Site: brandenburg
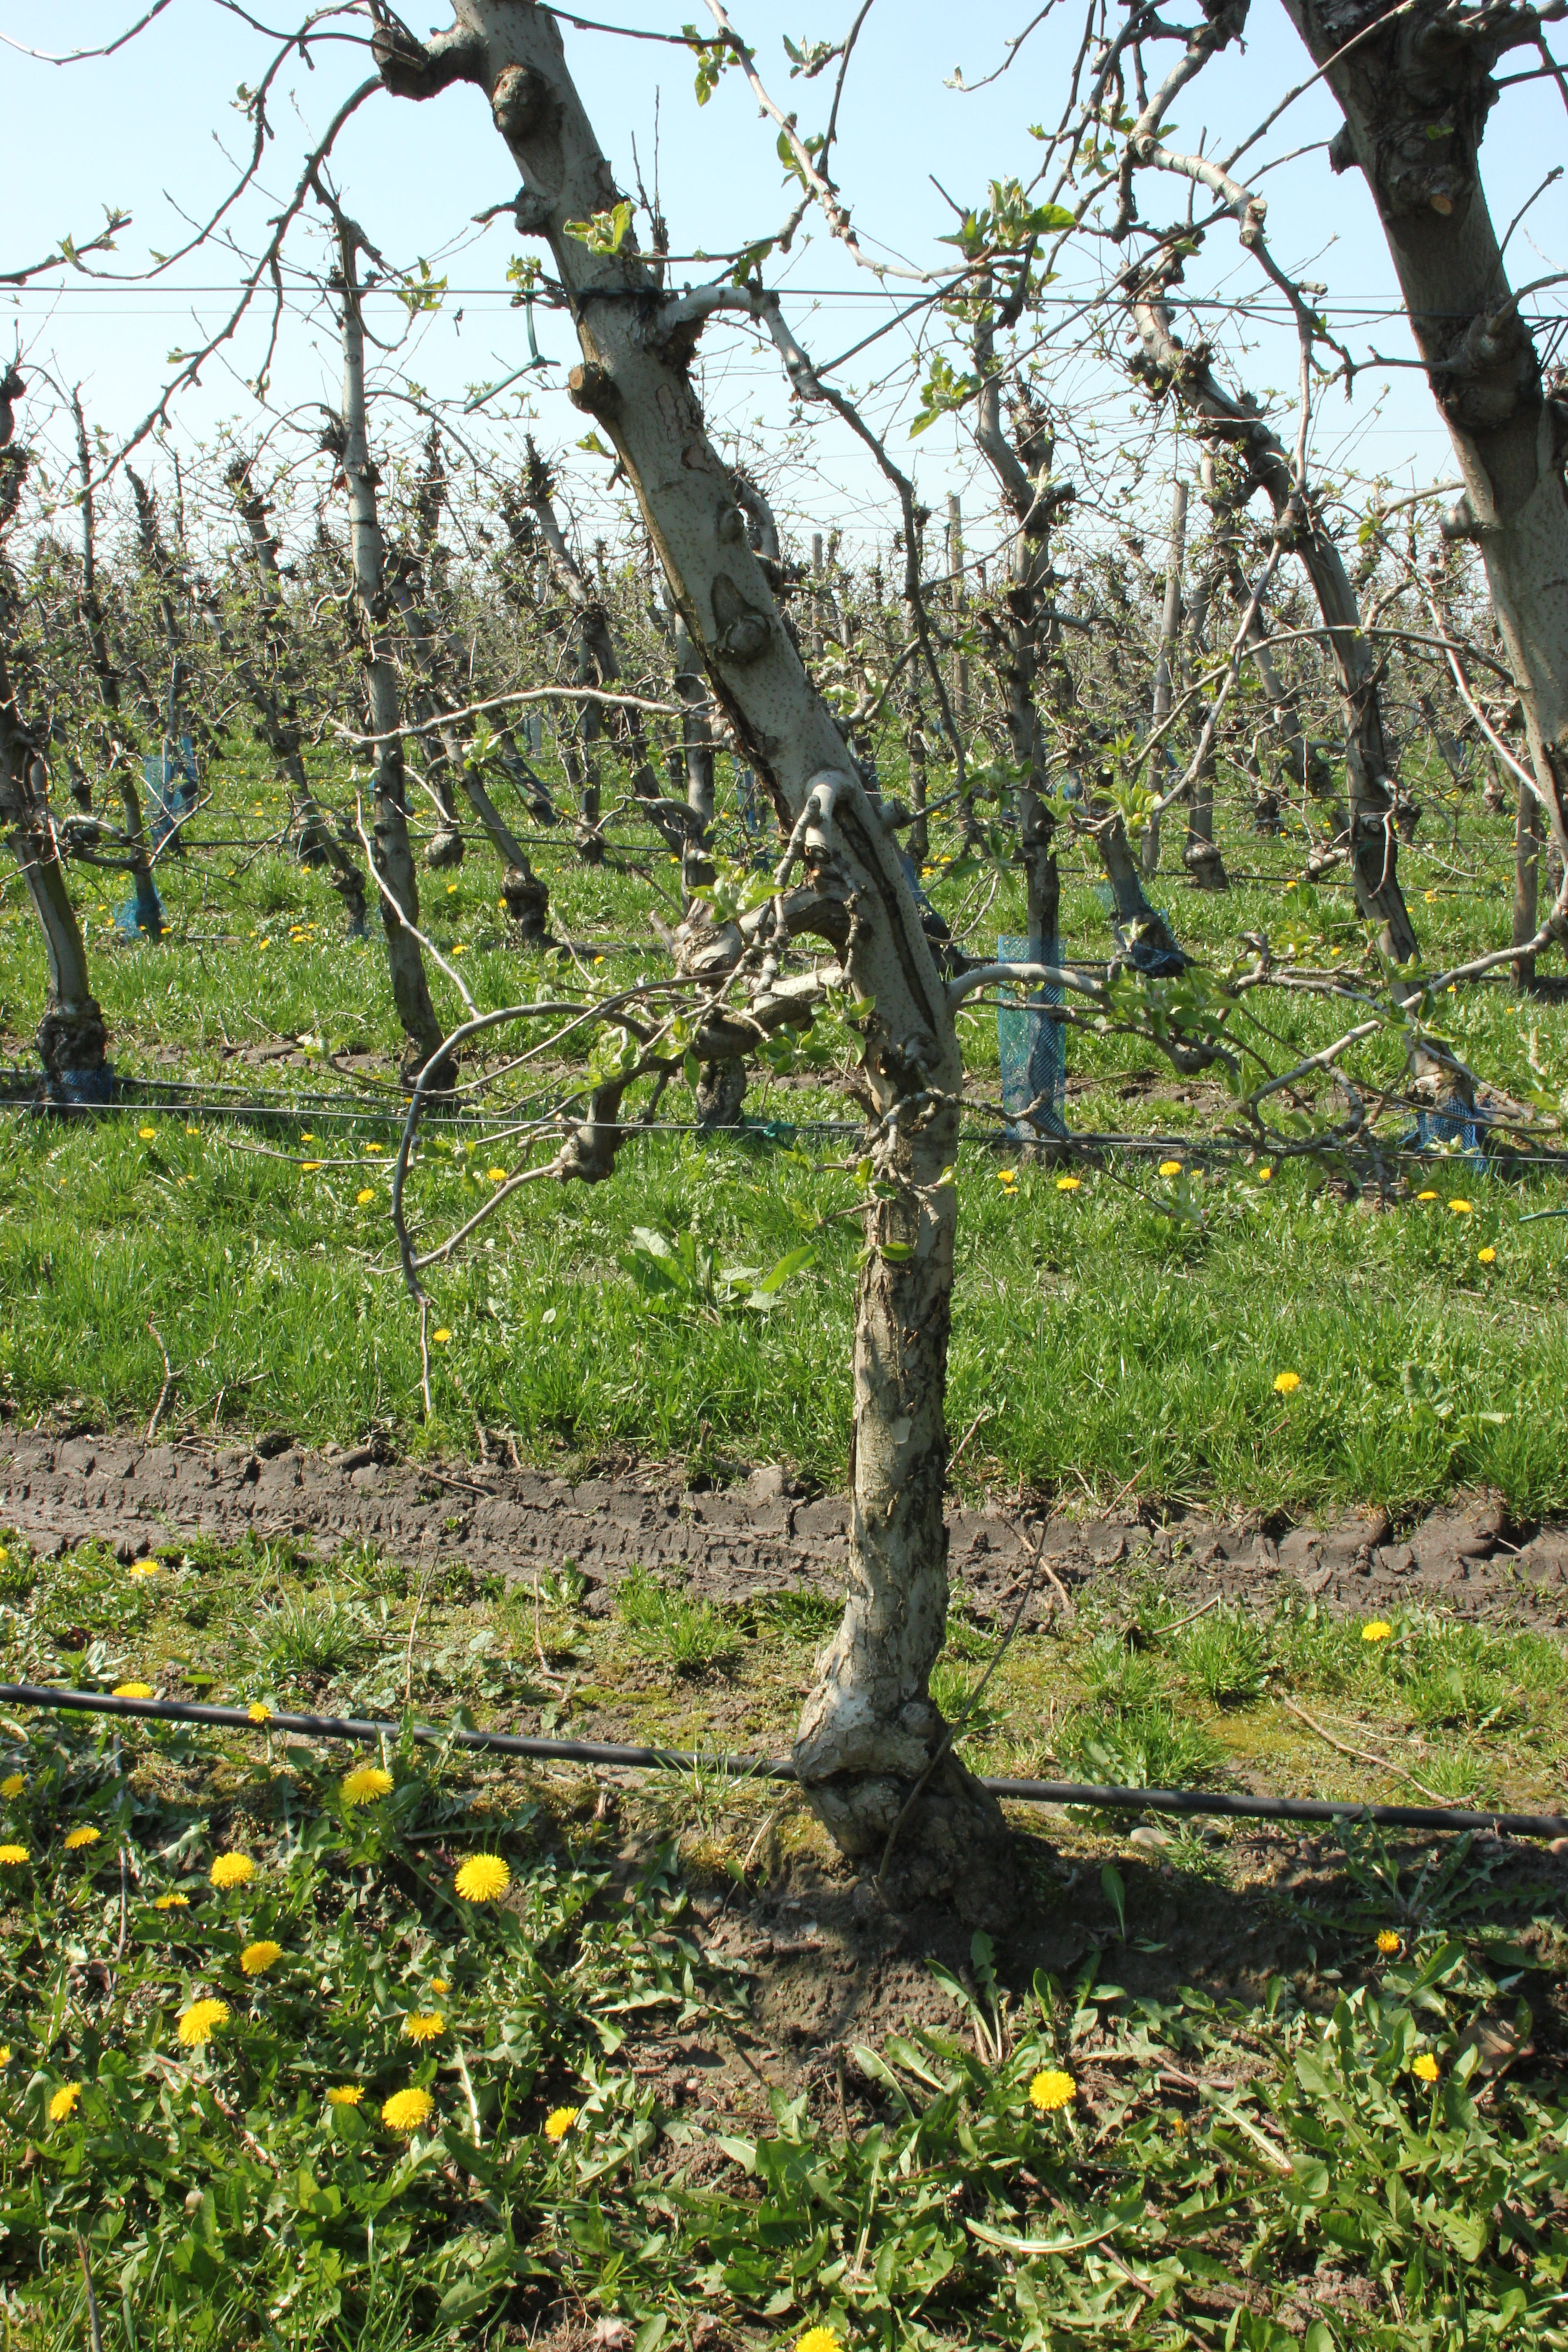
Growth stage (BBCH 56): Inflorescence emergence